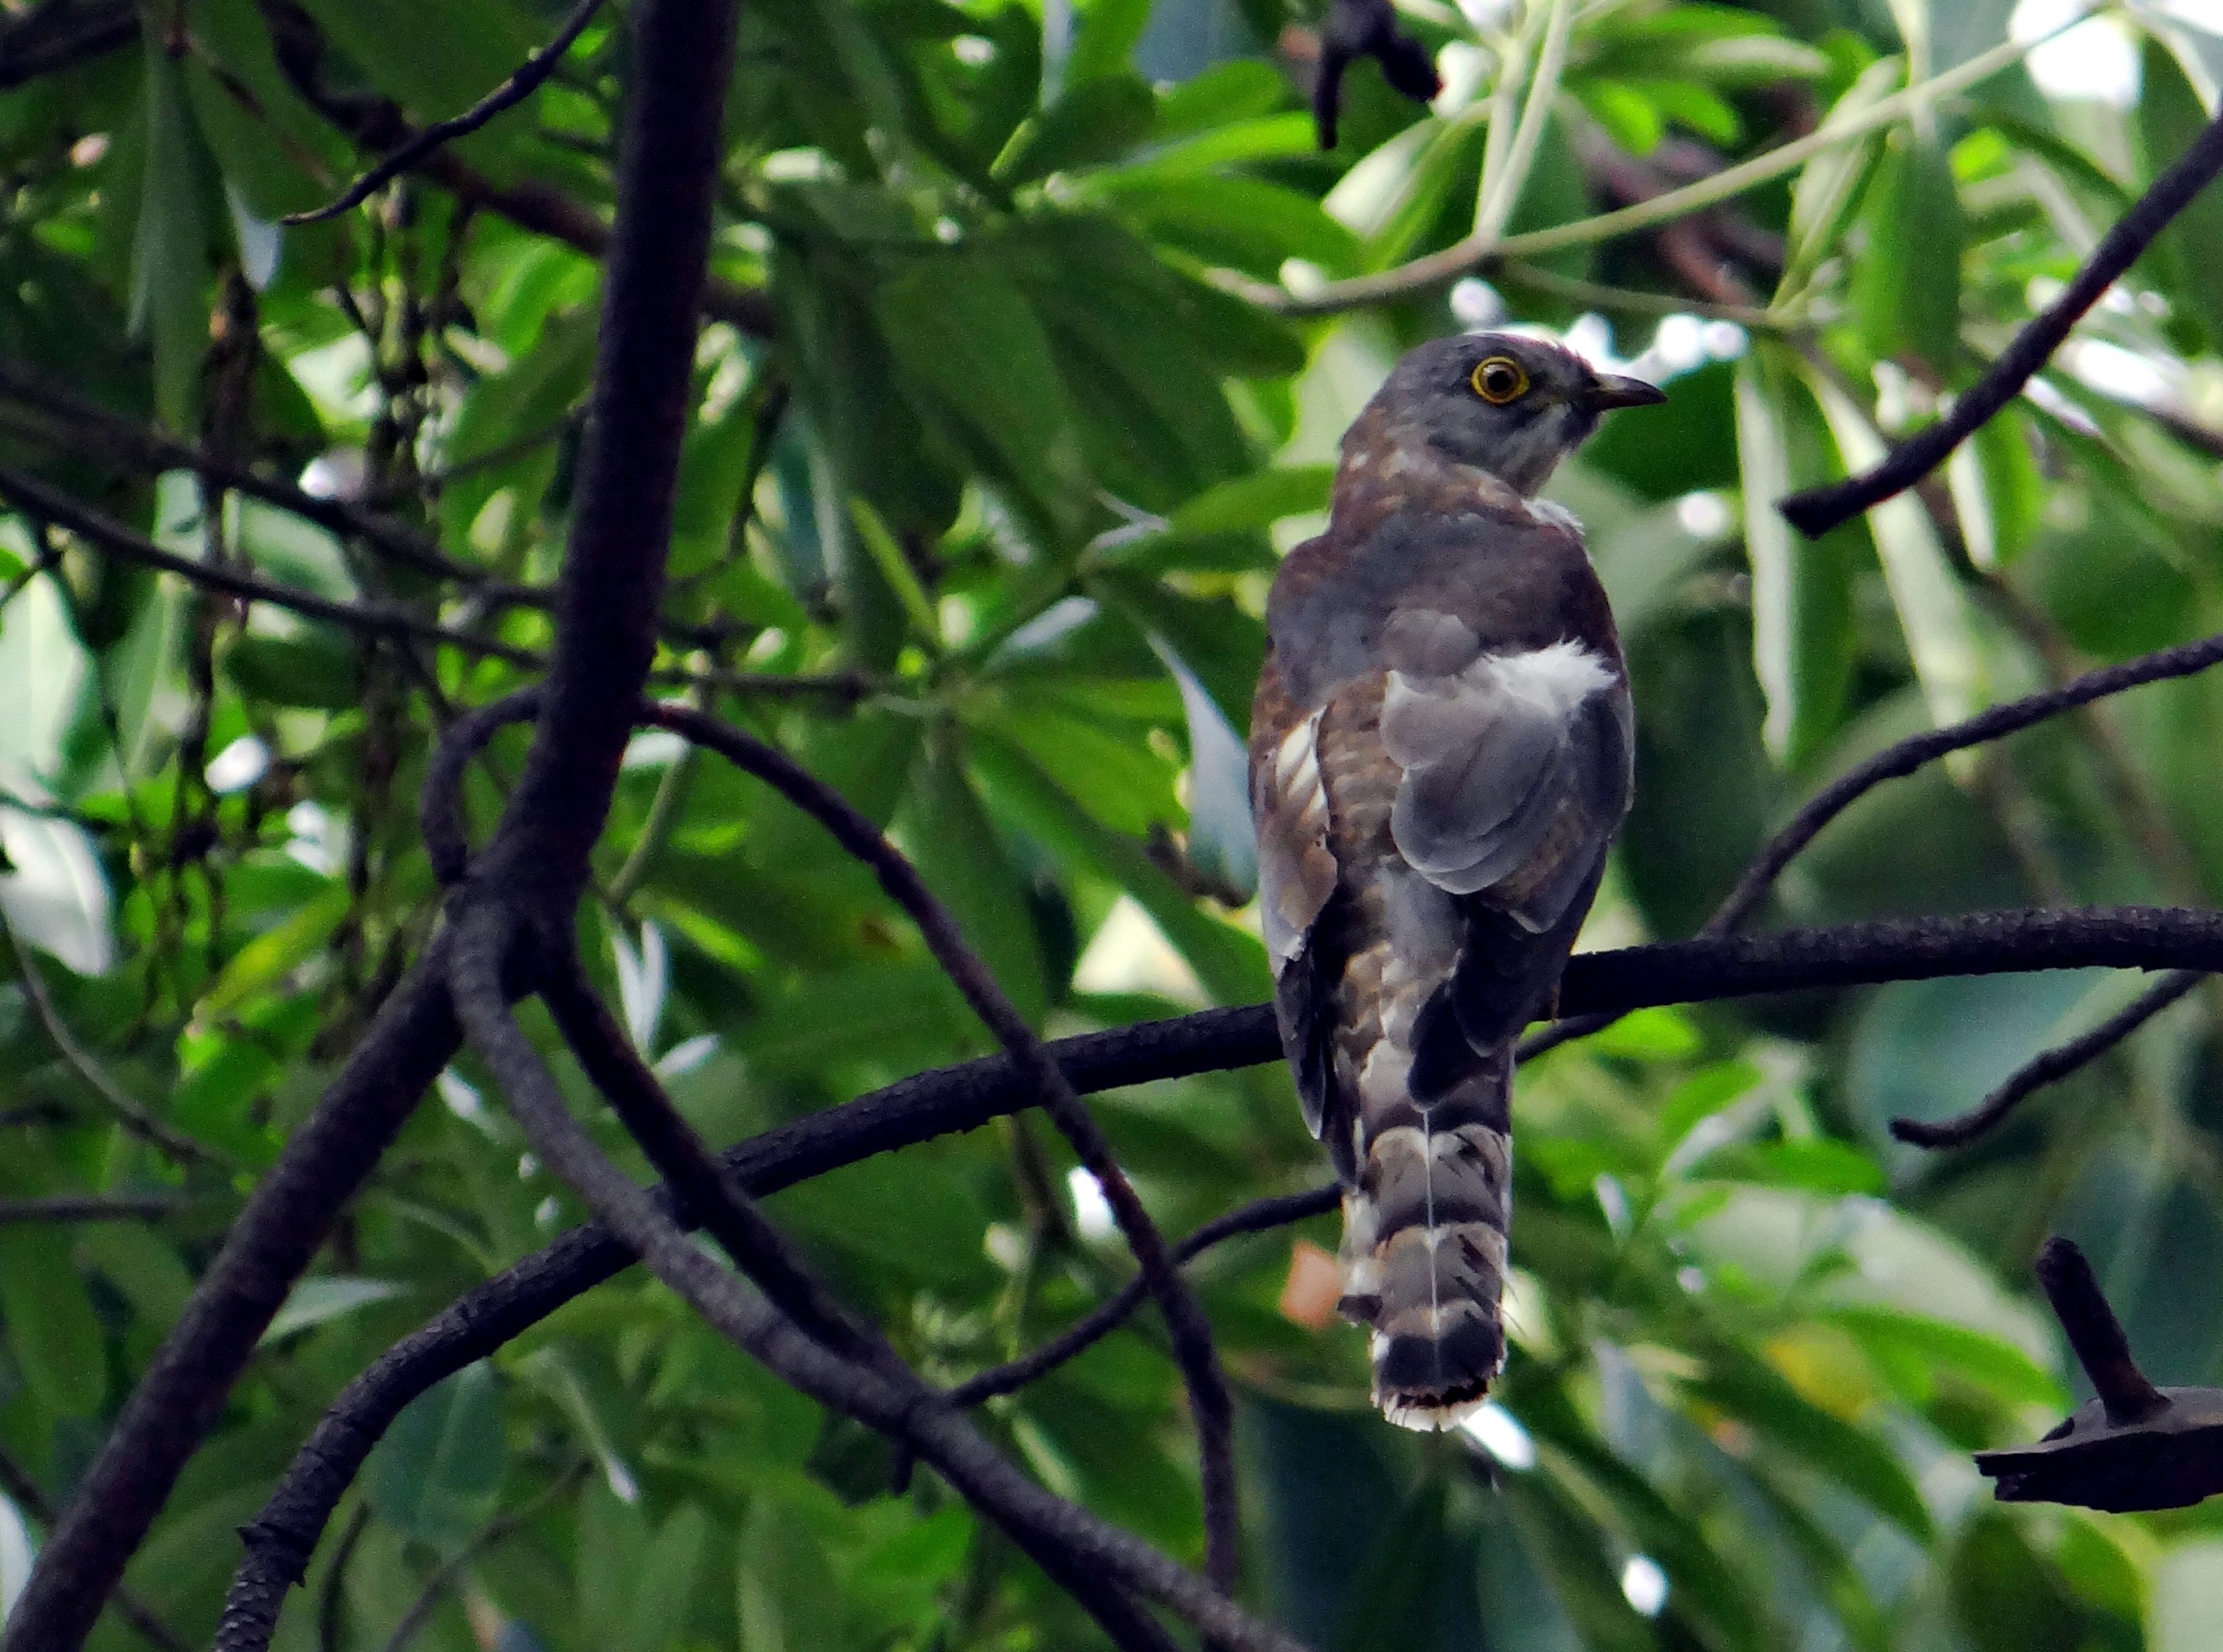
nature, branch, bird, wildlife, beak, fauna, vertebrate, india, cuckoo, ghaziabad, perching bird, brainfever bird, common hawk cuckoo, hierococcyx varius